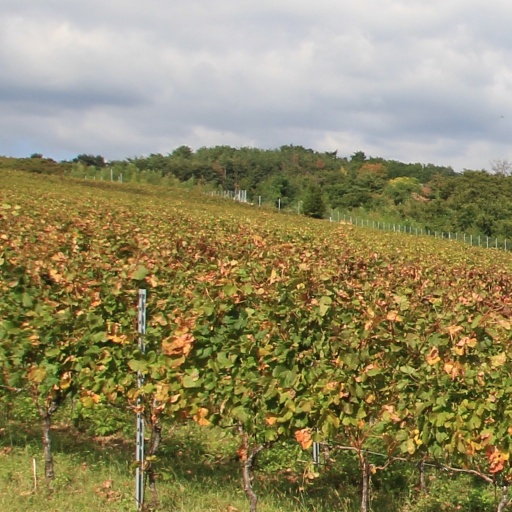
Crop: grape